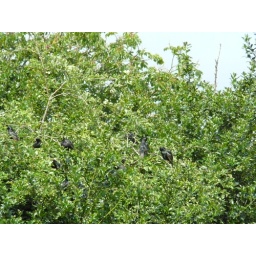
Several little black birds sitting in a tree....not k i s s i n g!